Horace King (architect)

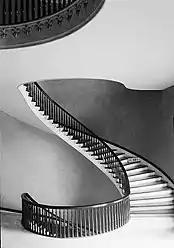
Horace King used bridge-building techniques to design the spiral staircase in the Alabama State Capitol so that a central support was not required.

Despite his enslavement, King was allowed to keep a significant income from his work. In 1846, he used some of his earnings to purchase his freedom from the Godwin family and Wright. But, under Alabama law of the time, a formerly enslaved person was allowed to remain in the state only for a year after manumission. Jemison, who served in the Alabama State Senate, arranged for the state legislature to pass a special law giving King his freedom and exempting him from the manumission law. In 1852, King used his freedom to purchase land near his former master. When Godwin died in 1859, King erected a monument over his grave.